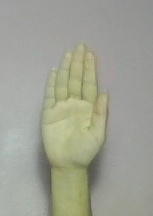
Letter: seen